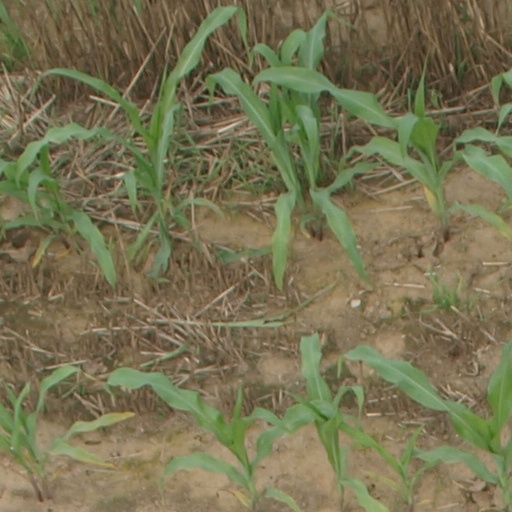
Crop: maize; corn